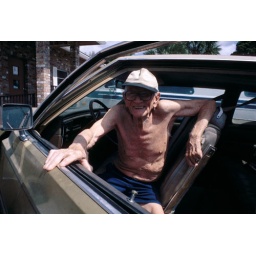
Miami: A Fun City for Senior Citizens Elderly gentleman returns home from the beach by car